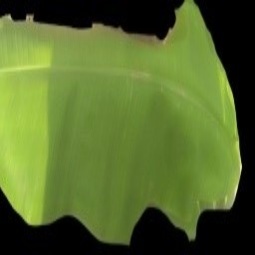
Label: Healthy